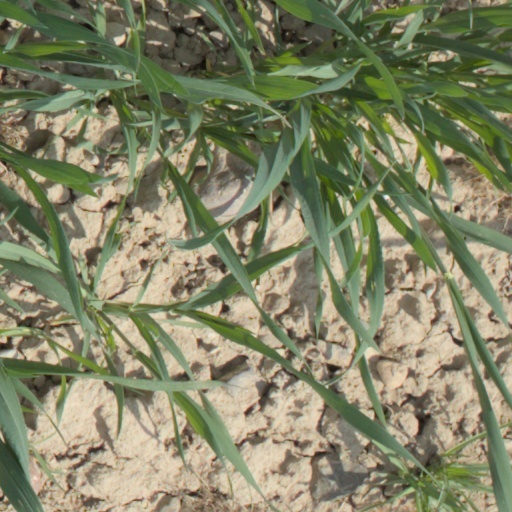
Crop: wheat